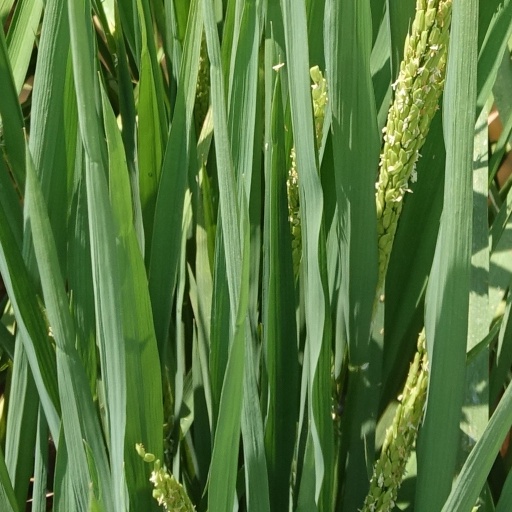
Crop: rice